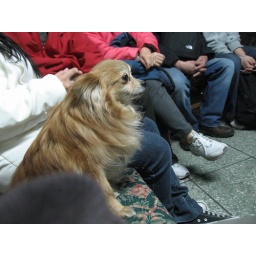
dog in opera guy's house